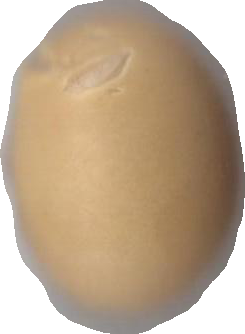
Variety: Dega